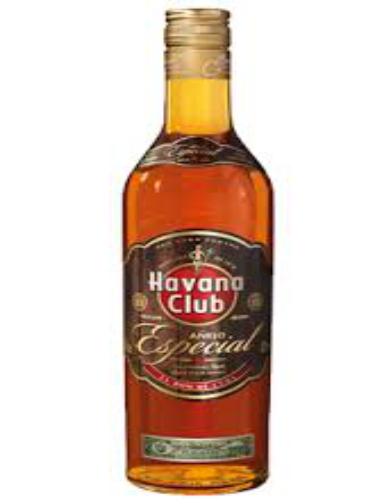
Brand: Havana Club
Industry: Necessities